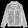
Label: Coat